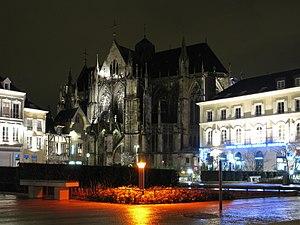
Basilique Saint-Urbain (Classé) This building is indexed in the Base Mérimée, a database of architectural heritage maintained by the French Ministry of Culture,
La basilique Saint-Urbain de Troyes est une grande église gothique située à Troyes, ville épiscopale de Champagne méridionale. Monument de référence du gothique rayonnant, Saint-Urbain est remarquable par l'unité de son style, due aux moyens exceptionnels que le pape mit au service de cette construction dans les années 1260 : l'architecture laisse toute la place aux verrières. En raison de difficultés financières, sa construction s'est interrompue et a été reprise entre le XIIIᵉ siècle et le XXᵉ siècle, où la basilique est finalement achevée.